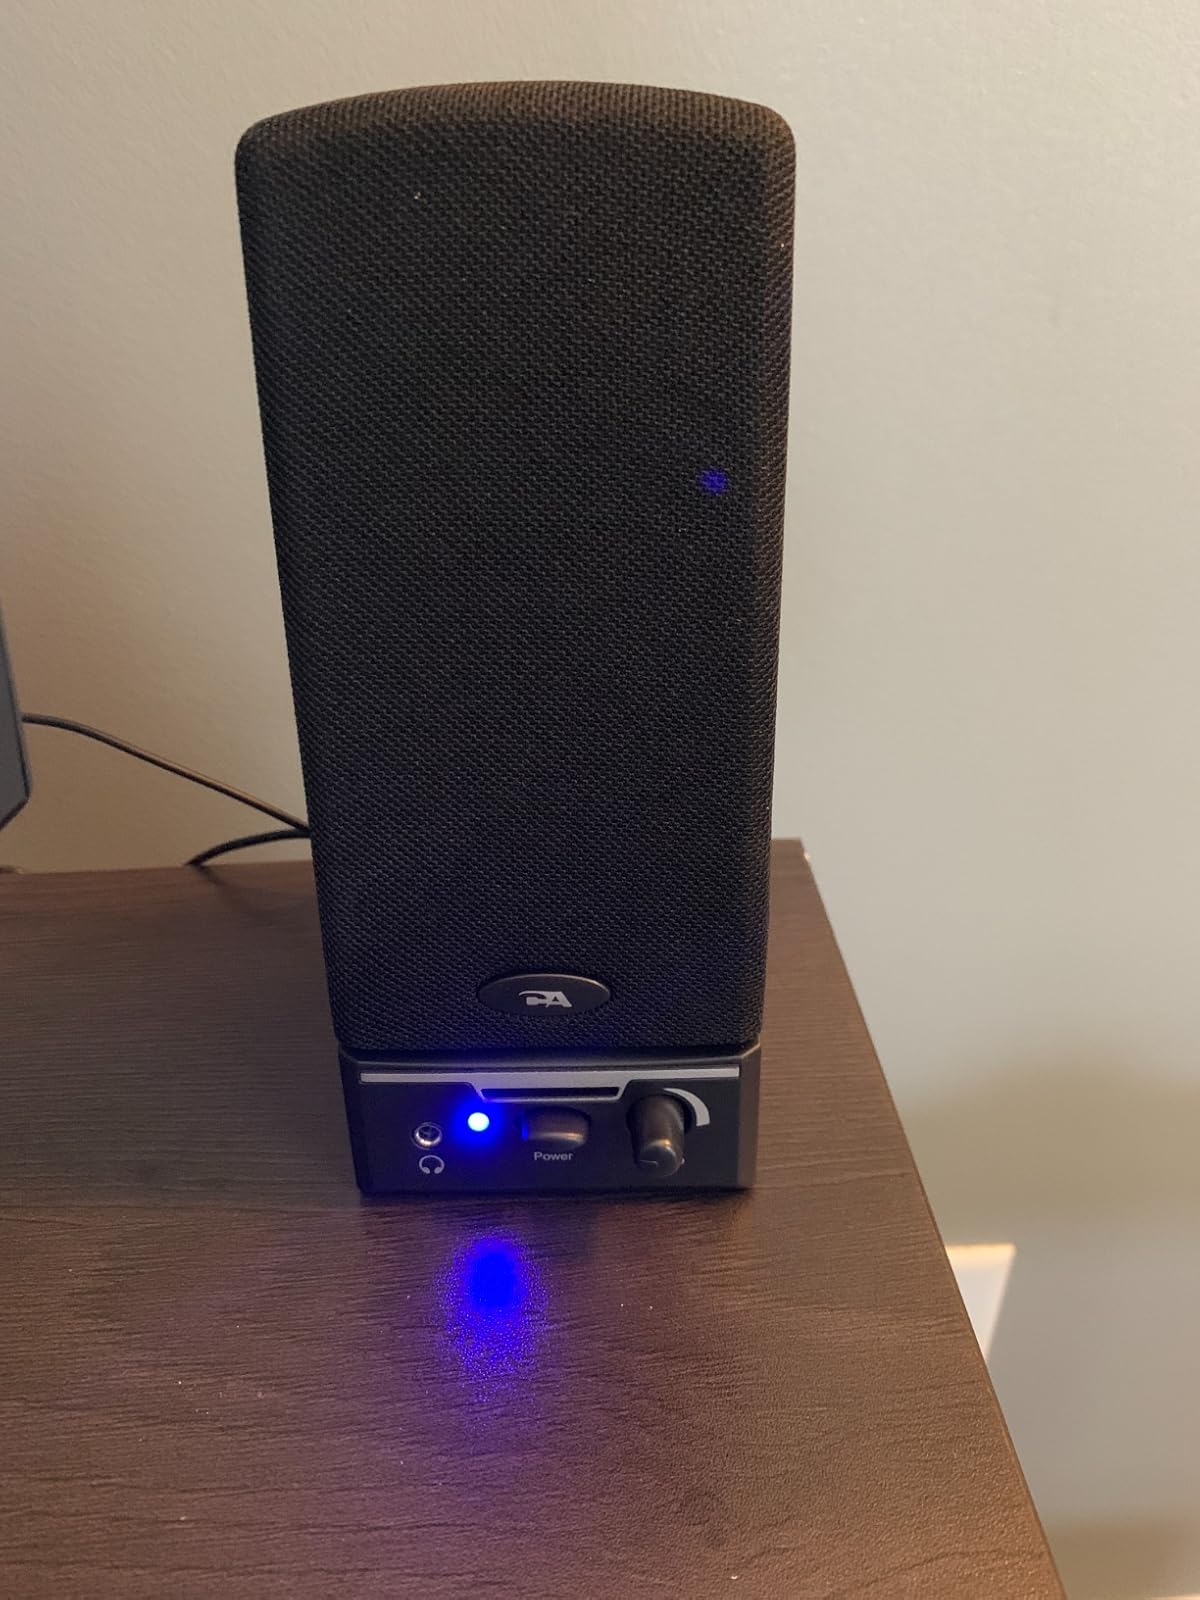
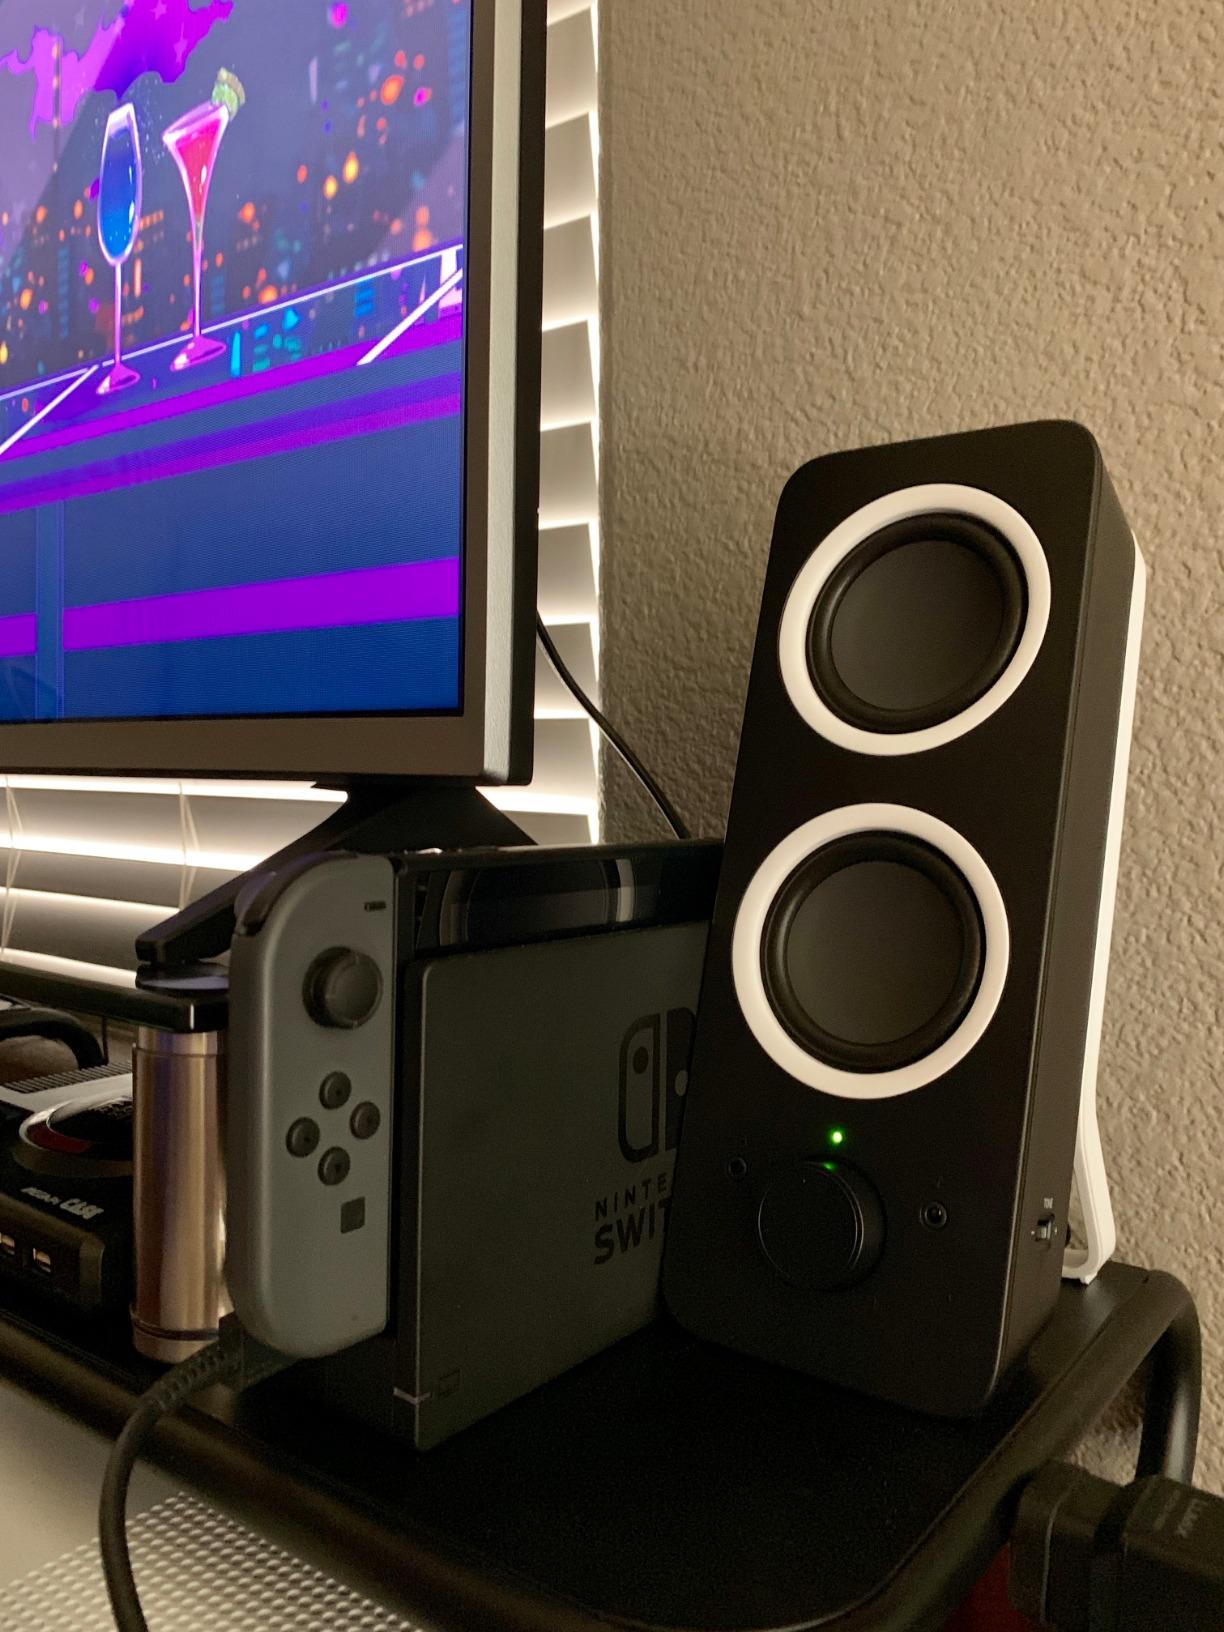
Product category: speaker
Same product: no